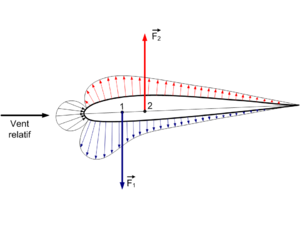
Distribution de la pression sur un profil asymétrique à incidence de portance zéro
La stabilité longitudinale d'un avion est son aptitude à revenir à une position d'équilibre en tangage quand la trajectoire a été modifiée par le pilote ou par un agent extérieur.
Un diffuseur, dénommé auparavant extracteur ou tunnels déporteurs, est un dispositif aérodynamique né dans les années 1990 destiné, tout comme un aileron, à diminuer la portance — et par conséquent augmenter l'appui — s'exerçant sur une automobile.